Islam in Albania

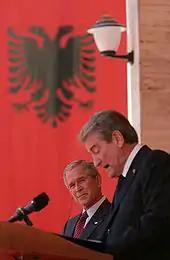
US president George W. Bush and Albanian prime minister Sali Berisha during a joint press conference in Tiranë, Albania (2007)

Islam and the Ottoman legacy has also been a topic of conversation among wider Albanian society. Islam and the Ottomans are viewed by many Albanians as the outcome of warfare, and Turkification and within those discourses Albania's sociopolitical problems are attributed as the outcome of that legacy. In debates over Albanian school textbooks where some historians have asked for offensive content regarding Turks to be removed, some Christian Albanian historians countered angrily by referring to negative experiences of the Ottoman period and wanting Turkey to seek redress for the invasion of Albania and Islamisation of Albanians. Some members of the Muslim community, while deemphasizing the Ottoman past, have responded to these views by criticizing what they say is prejudice toward Islam. Others, like academic Olsi Jazexhi, have added that contemporary Albanian politicians akin to the Communists perceive "Modernisation" to mean "De-Islamisation", making Muslim Albanians feel alienated from their Muslim traditions instead of celebrating them and embracing their Ottoman heritage. These views, however, are rare and often depicted as extremist in Albanian society.